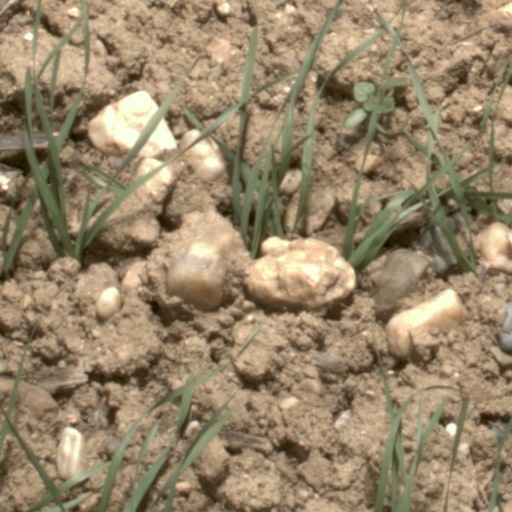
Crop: wheat